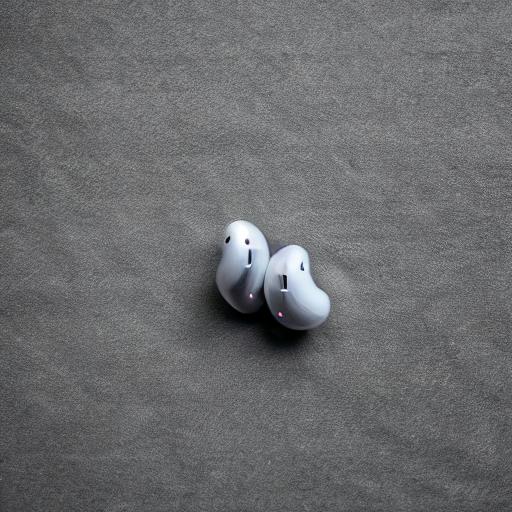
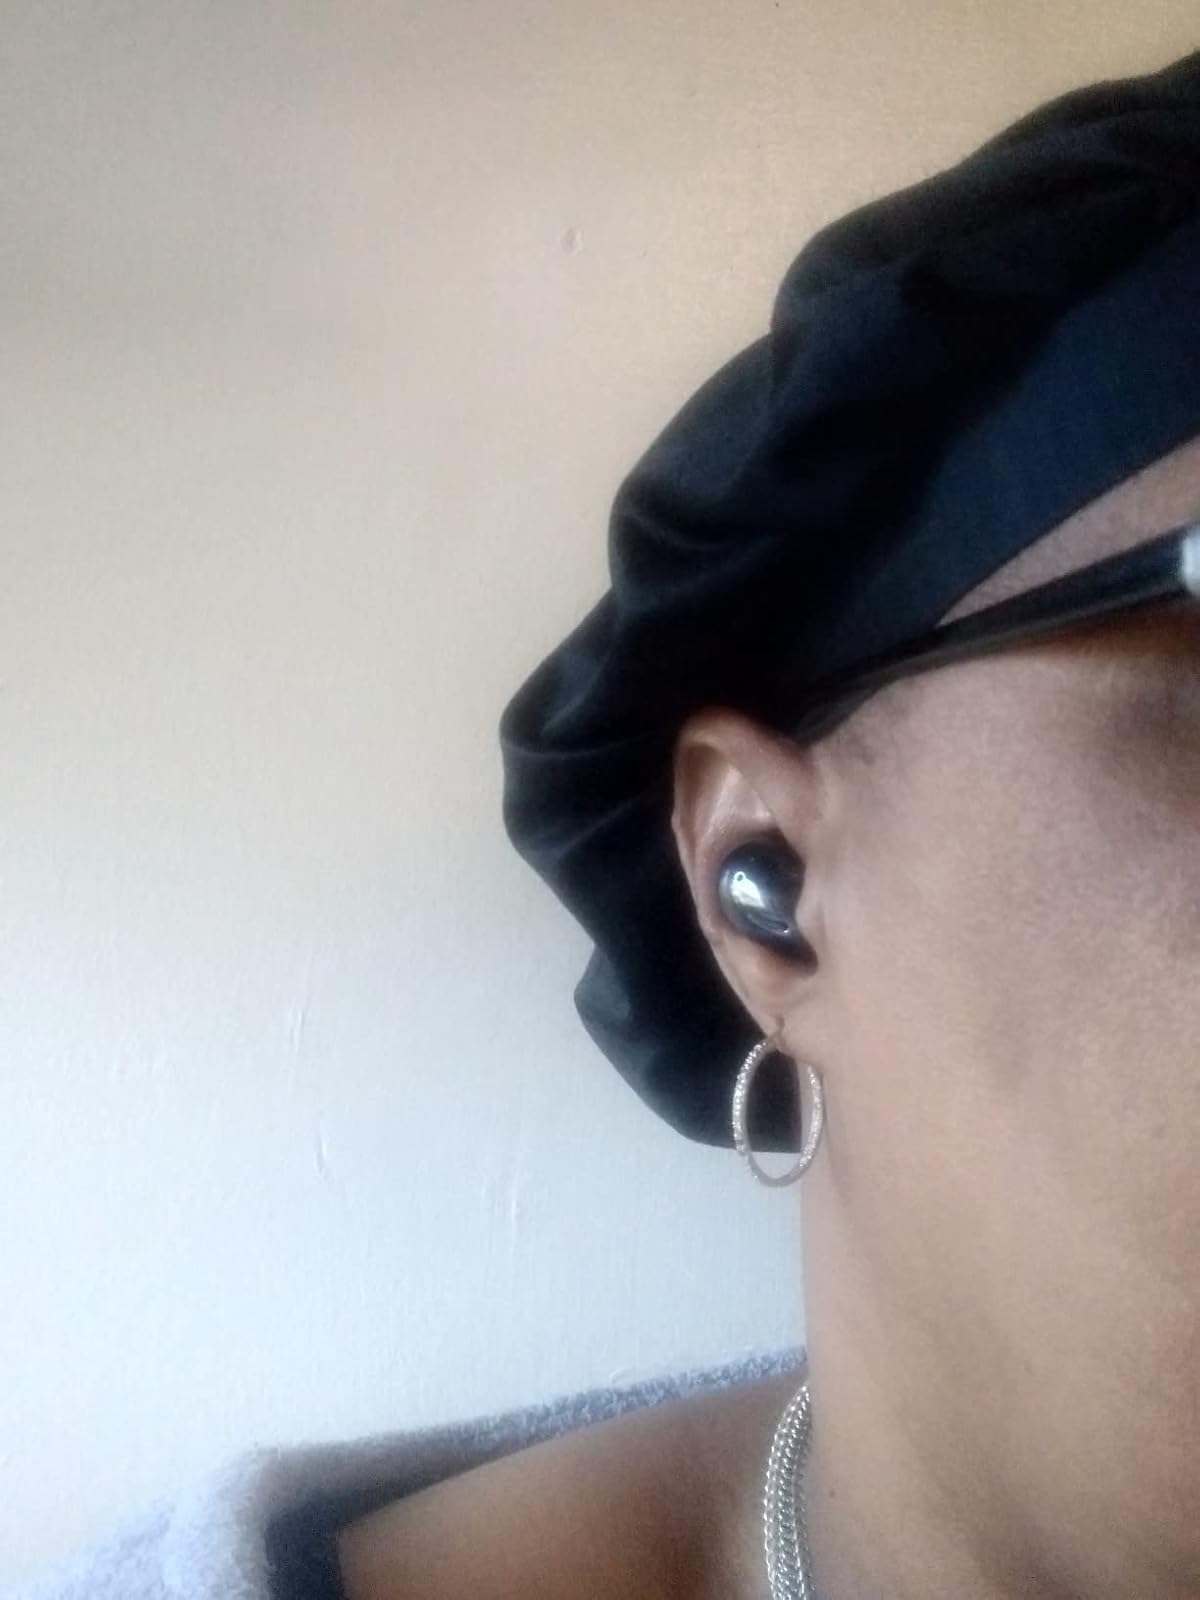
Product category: earbuds
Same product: no